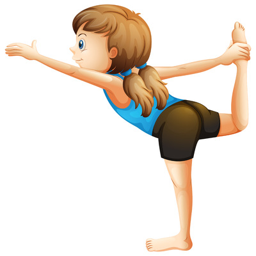
illustration of a female teenager doing yoga on a white background vector